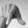
ASL letter: Q